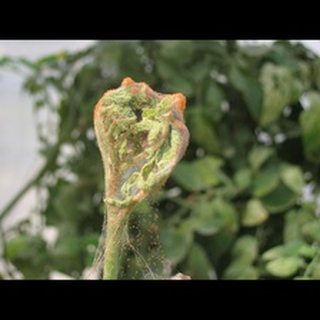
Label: wheat_mite